M110 howitzer

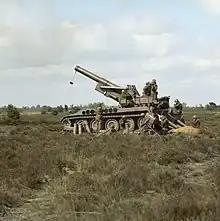
Dutch artillerymen with their M110 in firing position, 1972

At the end of the Cold War under U.S. Division Plan 86, all armored and mechanized infantry divisions included a battalion of heavy artillery that included two batteries of M110A2 SP howitzers with six guns each for a total of 12 guns, plus one battery of nine M270s.